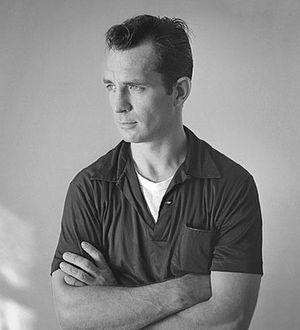
Les Franco-Américains sont des citoyens des États-Unis ayant une ascendance française, ancienne ou récente. L'expression englobe les personnes ayant des ascendants originaires de Nouvelle-France, de Haute et Basse-Louisiane, ou des colonies françaises des Caraïbes.
Jean-Louis Kérouac ou Jean-Louis Lebris de Kérouac dit Jack Kerouac [ ʒɑk keʁwak], né le 12 mars 1922 à Lowell dans le Massachusetts et mort le 21 octobre 1969 à St. Petersburg en Floride, est un écrivain et poète américain.
Dean Moriarty est un personnage central du roman Sur la route de Jack Kerouac, publié en 1957. L'auteur s'inspira de son ami et compagnon de voyage, l'écrivain Neal Cassady, pour créer ce personnage.
Walden ou la Vie dans les bois est un récit publié en 1854 par l'écrivain américain Henry David Thoreau.
La langue française est une langue minoritaire aux États-Unis. Les Américains francophones vivent surtout en Louisiane méridionale et dans le nord de la Nouvelle-Angleterre, à la frontière avec les provinces canadiennes du Nouveau-Brunswick et du Québec, et notamment dans l'extrême nord de l'État du Maine.